Verschuer

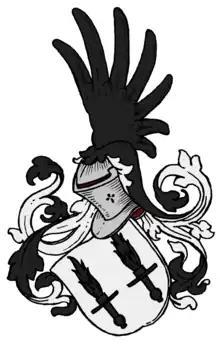
Coat of arms of the family

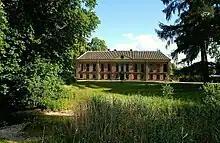
Mariënwaerdt, a family manor house in Gelderland in The Netherlands

The Verschuer family (originally van der Schuer) is a Dutch noble family originally from Appelrebroeck near Barneveld in Gelderland. The family has branches in The Netherlands and Germany. The family name is spelled "van Verschuer" in Dutch and "von Verschuer" in German.